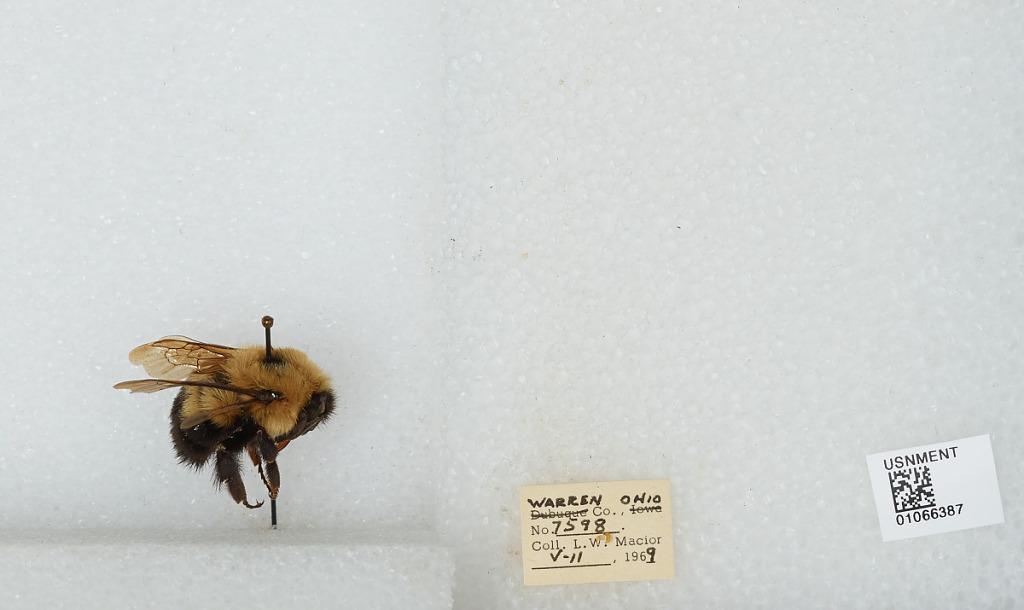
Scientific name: Bombus (Pyrobombus) bimaculatus Cresson
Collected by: L. Macior
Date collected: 1969-5-11
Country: United States
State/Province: Ohio
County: Warren
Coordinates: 39.4242, -84.1856